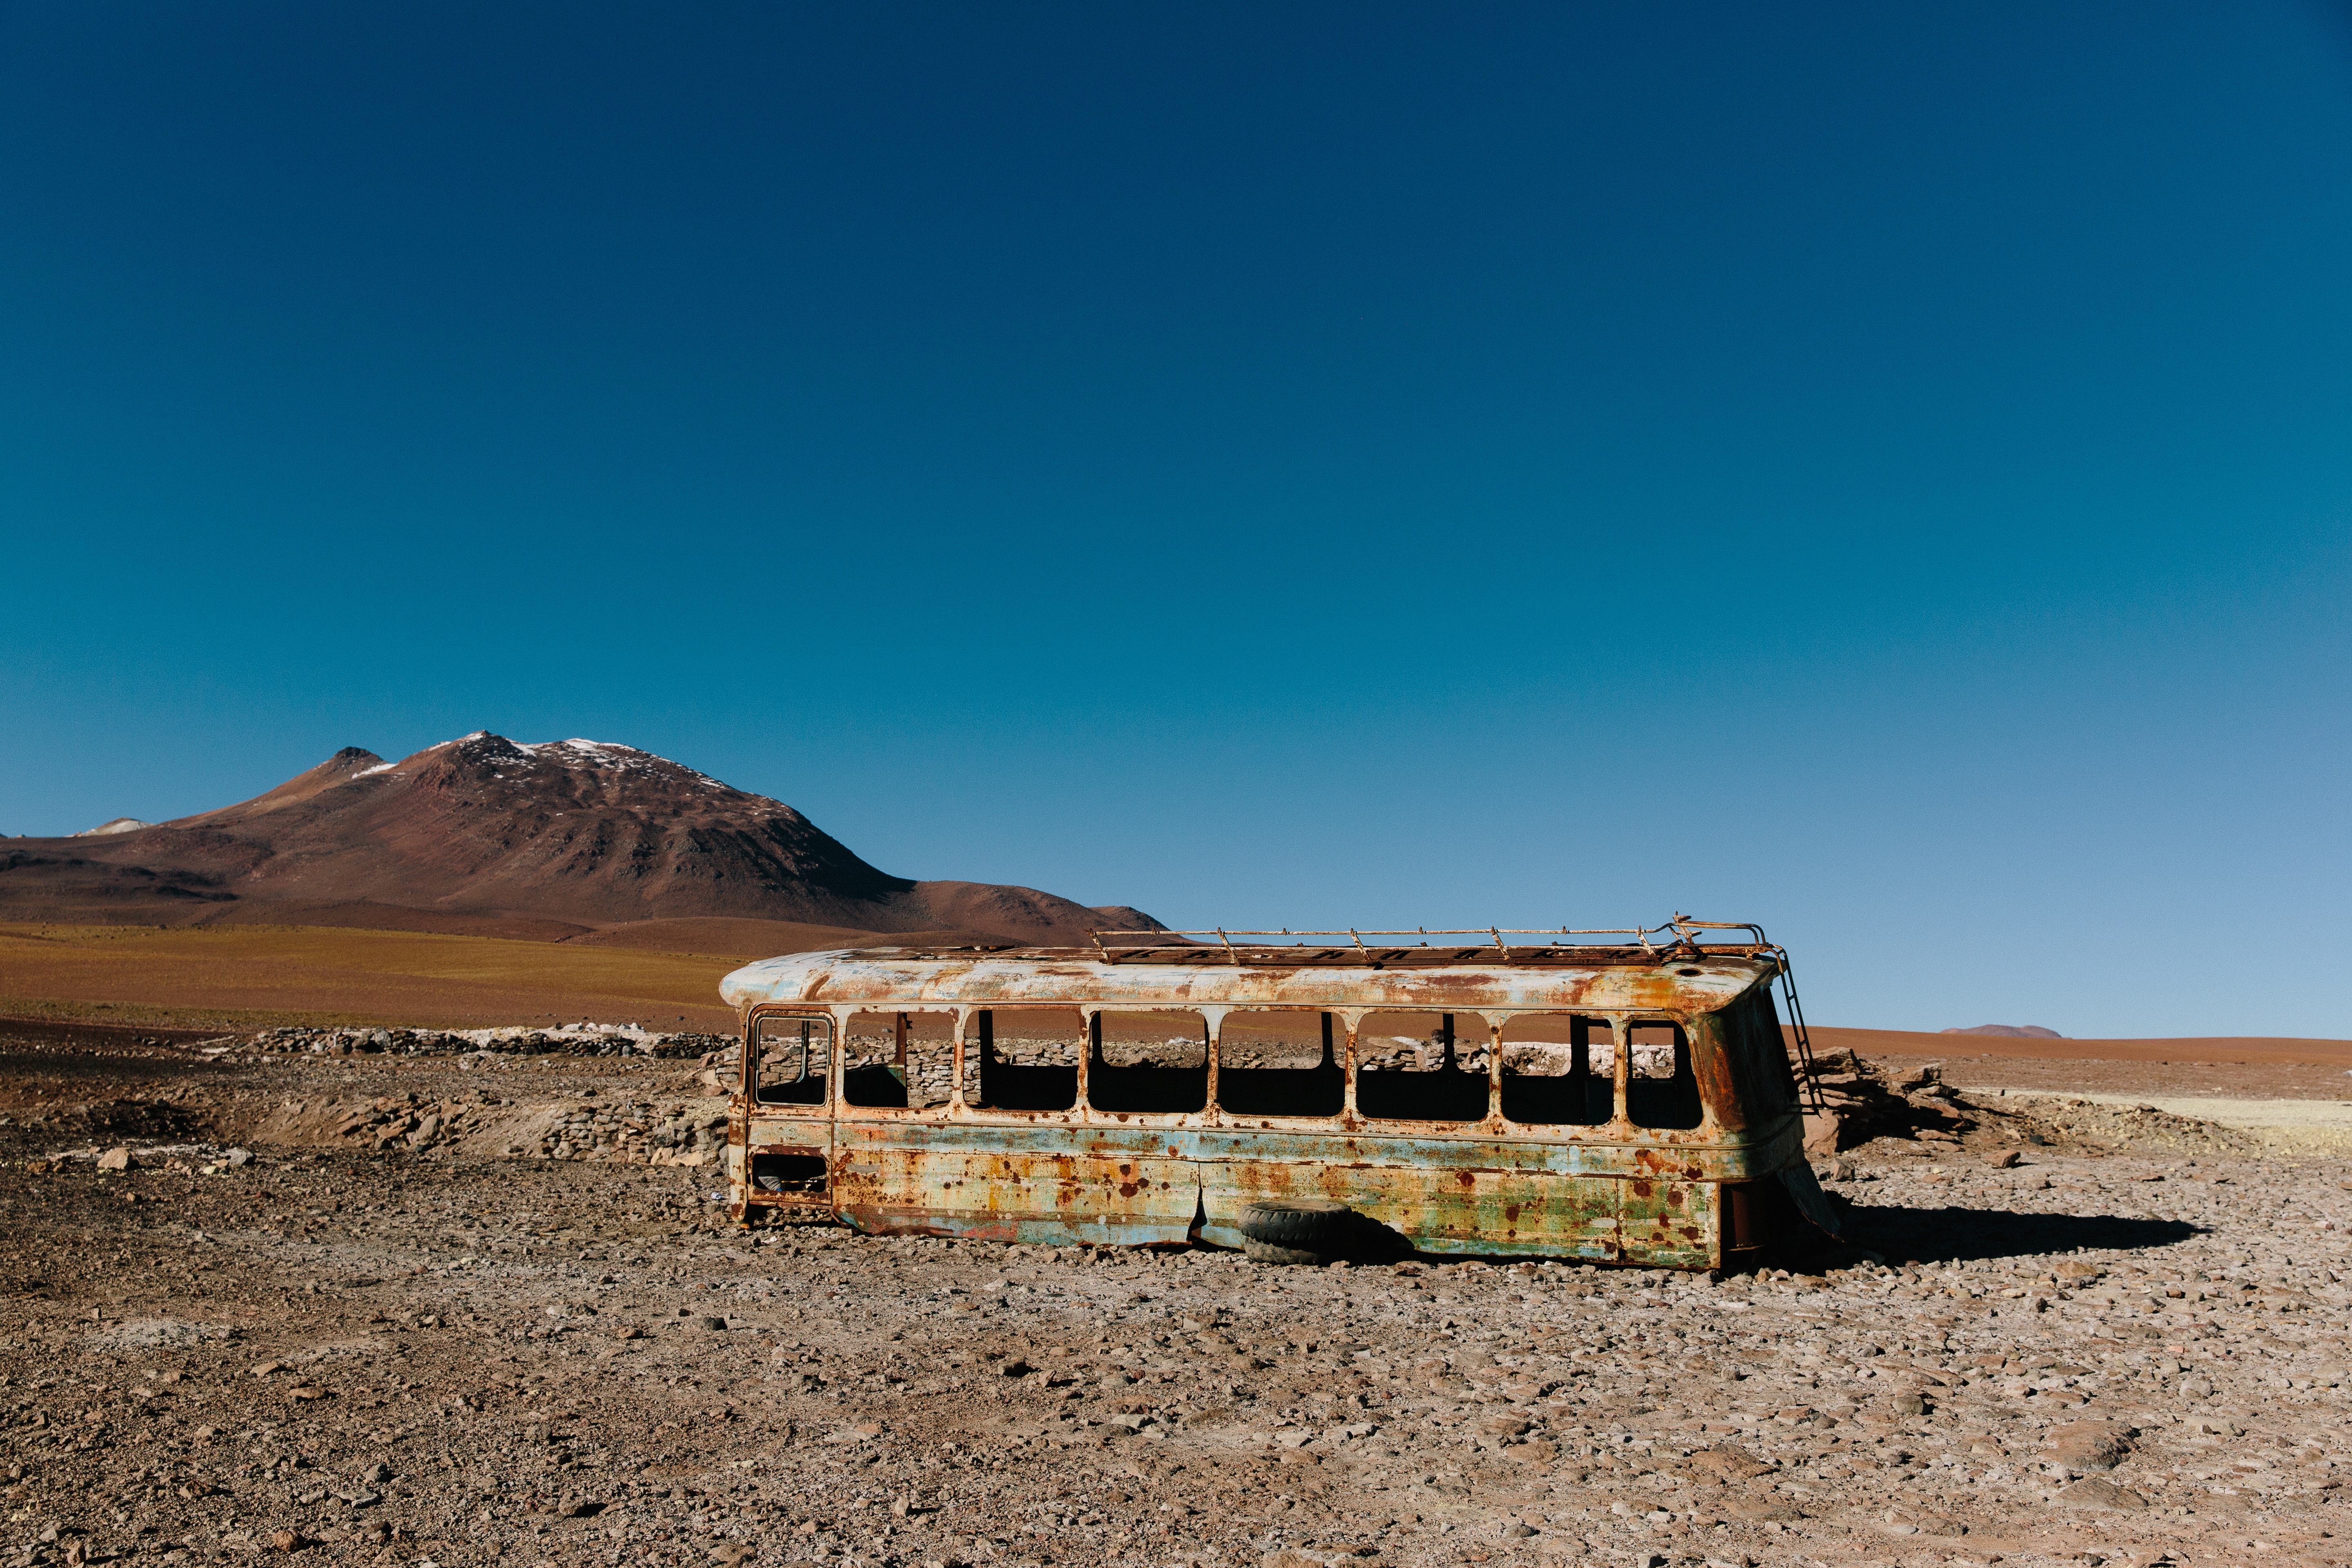
landscape, sea, nature, sand, rock, horizon, wilderness, mountain, desert, old, valley, travel, explore, recreation, live, young, relax, tranquil, scenic, journey, peaceful, natural, scenery, calm, serene, abandoned, grunge, trip, motivation, alternative, wander, road trip, outdoors, bus, relaxation, earth, seasons, plateau, sahara, wadi, landform, in to the wild, natural environment, geographical feature, aeolian landform